Kita-Sabae Station

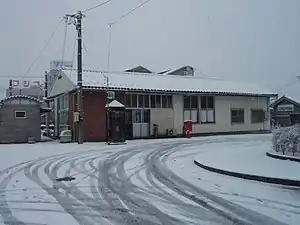
Kita-Sabae Station in December 2008

is a railway station on the Hapi-Line Fukui Line in the city of Sabae, Fukui Prefecture, Japan, operated by the Hapi-Line Fukui.